Mark Kelly

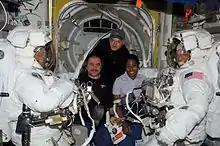
Kelly (center) surrounded by Piers J. Sellers (right), Michael E. Fossum (left), cosmonaut Pavel V. Vinogradov (center left) and Stephanie D. Wilson (center right), 2006

In July 2006, Kelly piloted STS-121 "Discovery", the second "Return to Flight" mission after the loss of "Columbia" in February 2003. Because of weather delays, STS-121 became the first shuttle mission to launch on the Fourth of July. In 2006, Kelly discussed the risks aboard the Space Shuttle: